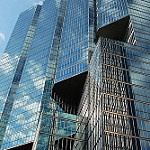
Label: buildings